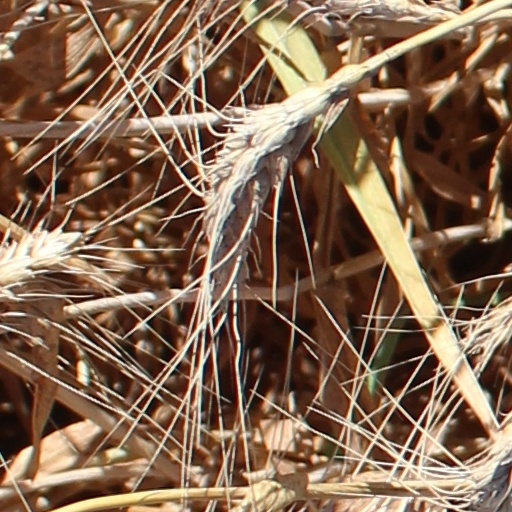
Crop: wheat